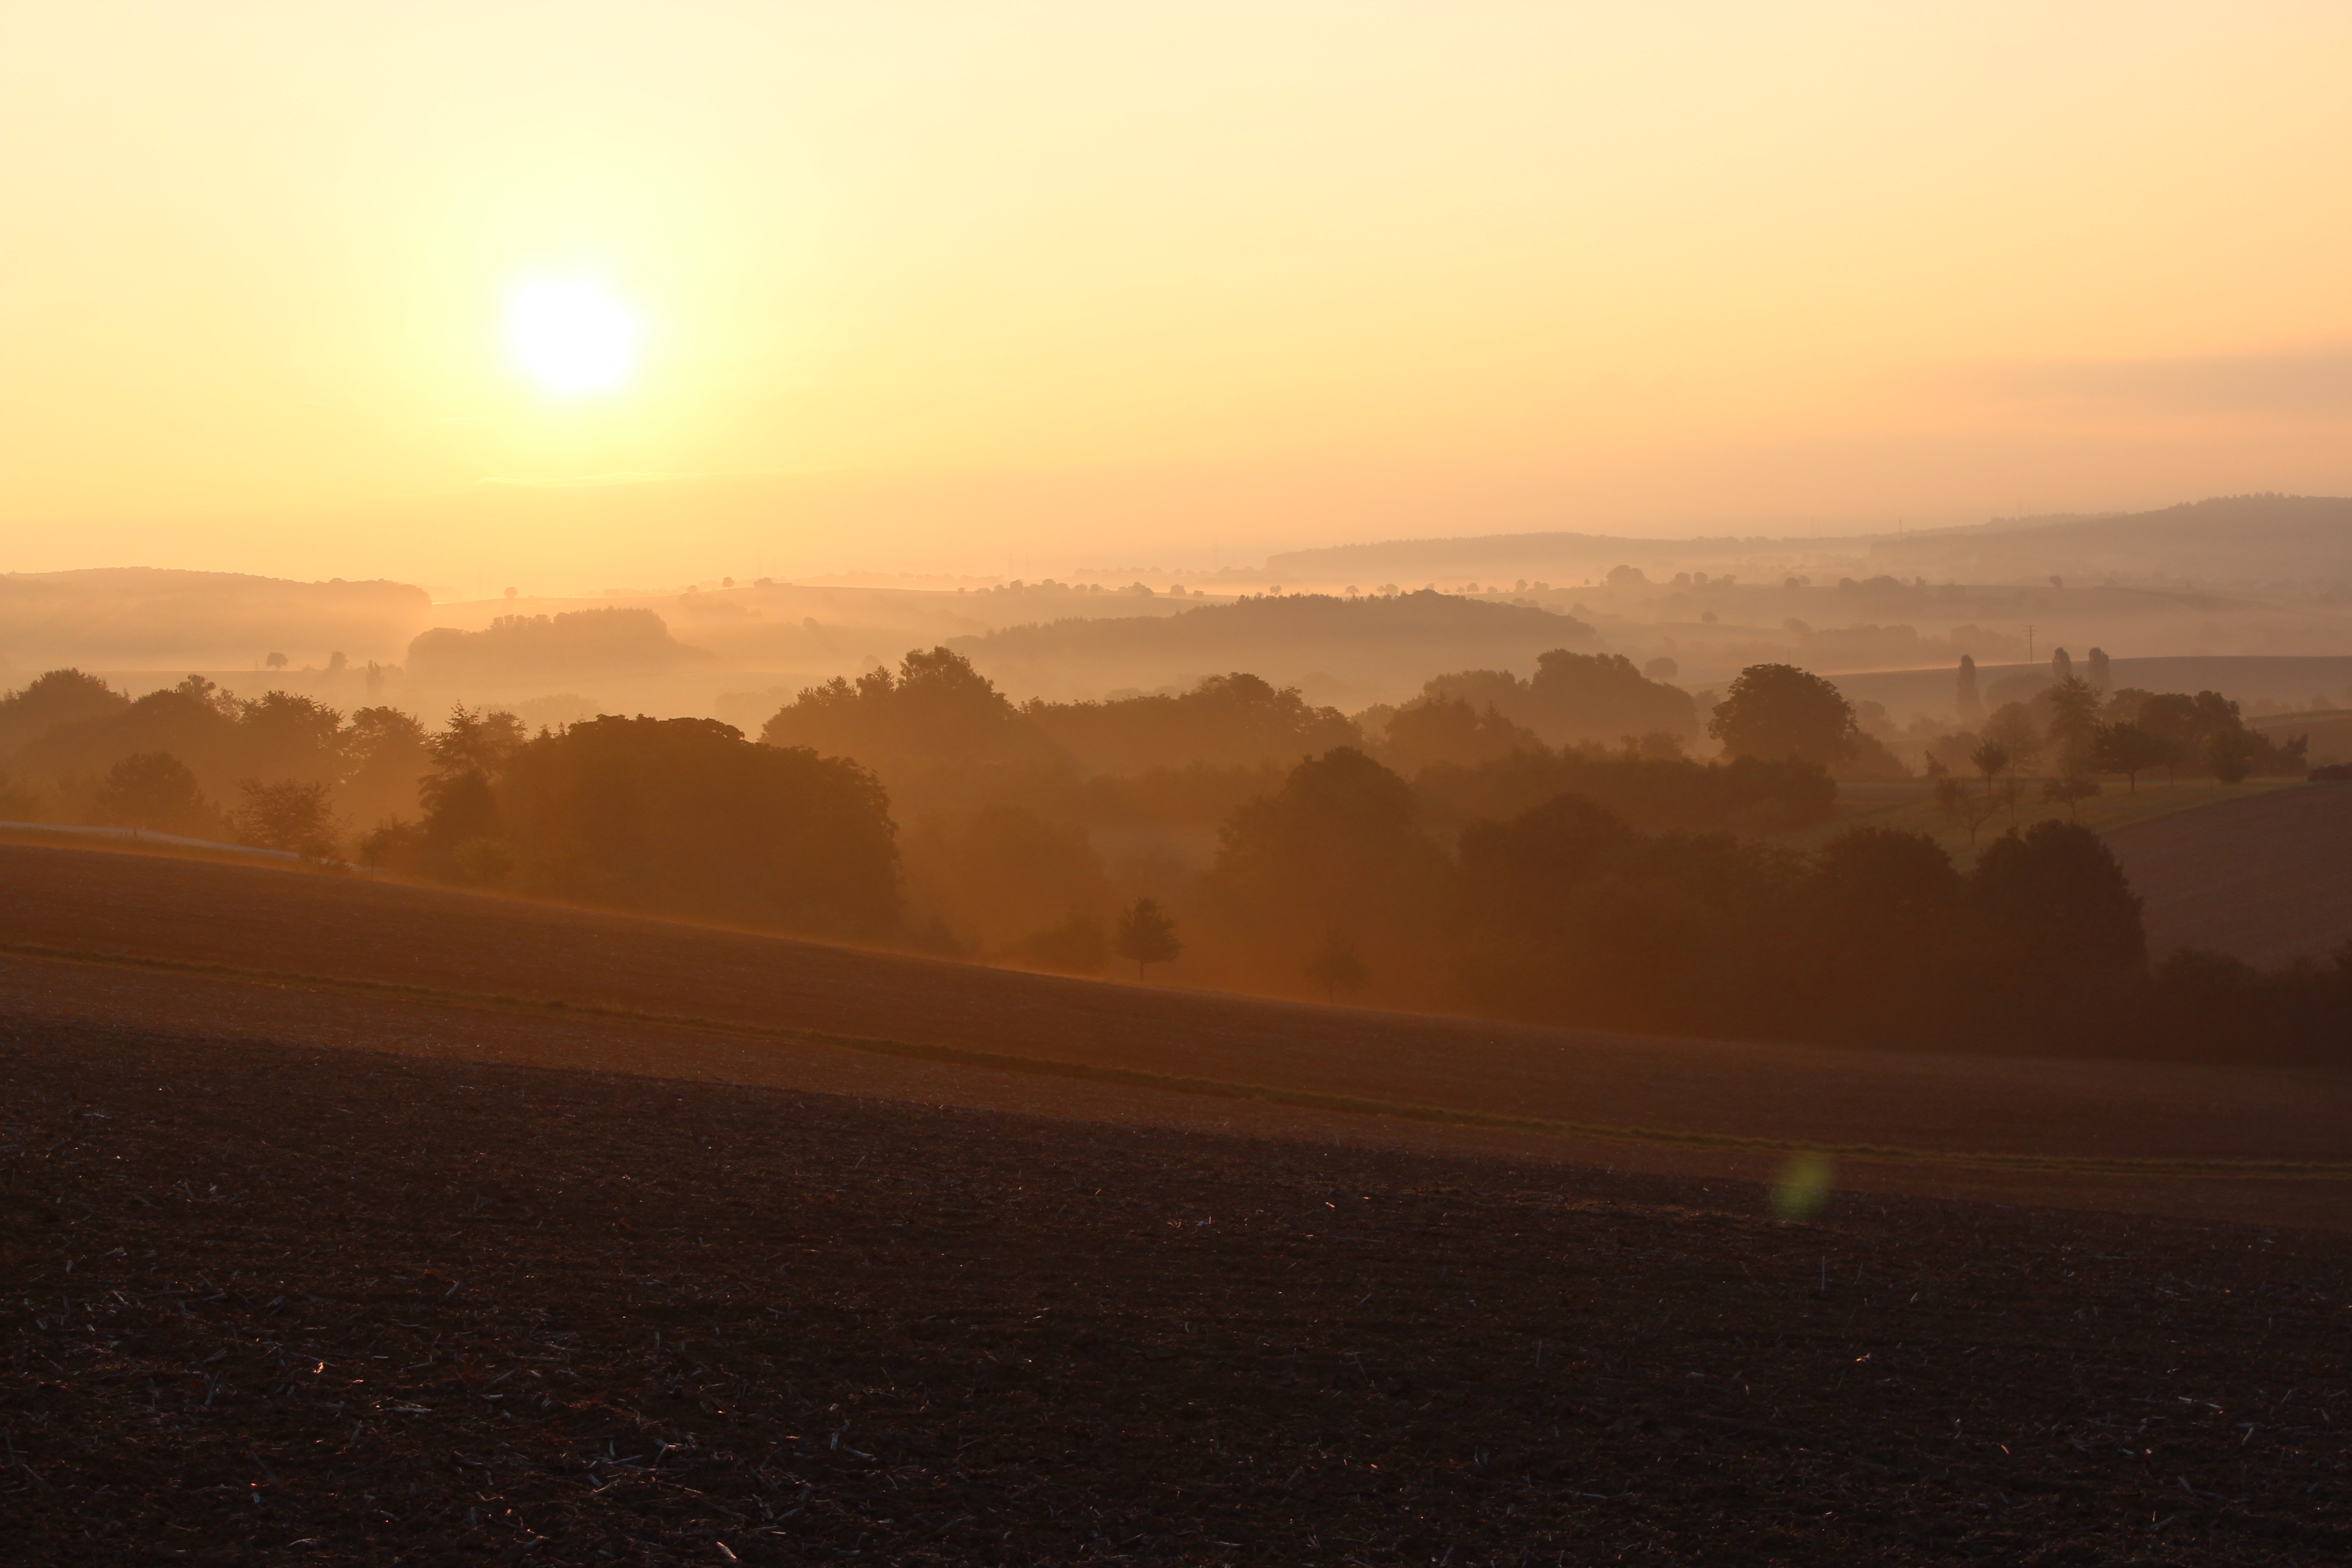
landscape, outdoor, horizon, mountain, light, sun, fog, sunrise, sunset, mist, field, countryside, sunlight, morning, hill, desert, view, dawn, valley, land, country, summer, dusk, evening, rural, golden, haze, season, plain, agricultural, hills, fields, bright, plateau, scene, afterglow, natural environment, atmospheric phenomenon, mountainous landforms